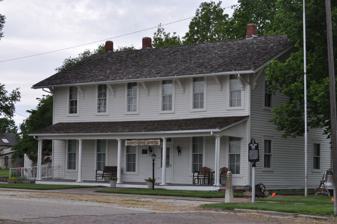
Building: Harvey House (Florence, Kansas)
Country: United States of America
Year built: 1876
Historic house in Kansas, United States United States historic place Harvey House (Florence, Kansas) U.S. National Register of Historic Places Harvey House Museum (2016) Location within the state of Kansas Show map of Kansas Harvey House (Florence, Kansas) (the United States) Show map of the United States Location 221 N Marion Street Florence, Kansas , 66851 Coordinates 38°14′24″N 96°55′41″W / 38.24000°N 96.92806°W / 38.24000; -96.92806 Built 1876 Restored 1971 (museum) NRHP reference No. 73000763 Added to NRHP August 14, 1973 Harvey House of Florence, Kansas , United States, also known under the older name of Clifton Hotel , was listed on the National Register of Historic Places (NRHP) in 1973. History The current building is part of the first Fred Harvey House, of the Fred Harvey Company , which stood south of the Santa Fe railroad tracks until the early 20th century. The existing structure was the original part of the Clifton Hotel that was erected to serve passengers of the Atchison, Topeka and Santa Fe Railway as a permanent eating station and hotel for passengers.  This Harvey House is notable, since it was the first one to provide sleeping facilities. The Harvey House was built in 1876, closed in 1900, operations were transferred to Newton , currently it is a museum. TV Feasting on Asphalt , 2006, season 1 episode 3 titled "High Plains Feaster", 7.5 minutes of video while Alton Brown visited the Spring Fling event and Harvey House in Florence. See also Kansas portal National Register of Historic Places listings in Marion County, Kansas Further reading Appetite for America - How Visionary Businessman Fred Harvey Built a Railroad Hospitality Empire That Civilized the Wild West ; Stephen Fried; Bantam Books; ISBN 978-0-553-80437-9 ; 544 pages; March 23, 2010. 1872-1972 Century Of Pride - Florence Centennial - Florence, Kansas ; 1972. Florence 75th Anniversary edition (includes stories of the Fred Harvey hotel); Florence Bulletin; June 5, 1947. Marion County Kansas : Past and Present ; Sondra Van Meter; MB Publishing House; LCCN 72-92041; 344 pages; 1972. References